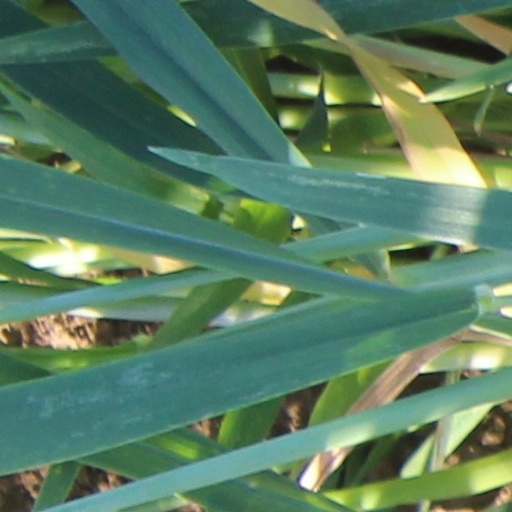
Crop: wheat